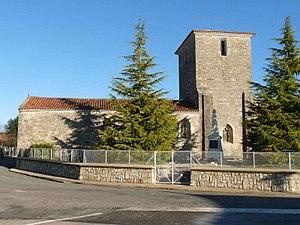
monument aux morts et église de Lonnes, Charente, France
Lonnes est une commune du Sud-Ouest de la France, située dans le département de la Charente.